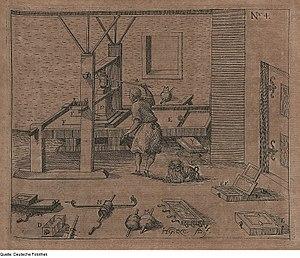
L’histoire de la civilisation en Occident est l’étude des faits qui ont constitué l’identité de l'homme occidental. Elle s'inscrit dans une approche culturelle, celle de l'histoire des mentalités, selon l'analyse de la troisième génération de l'école des Annales, parfois appelée Nouvelle Histoire.